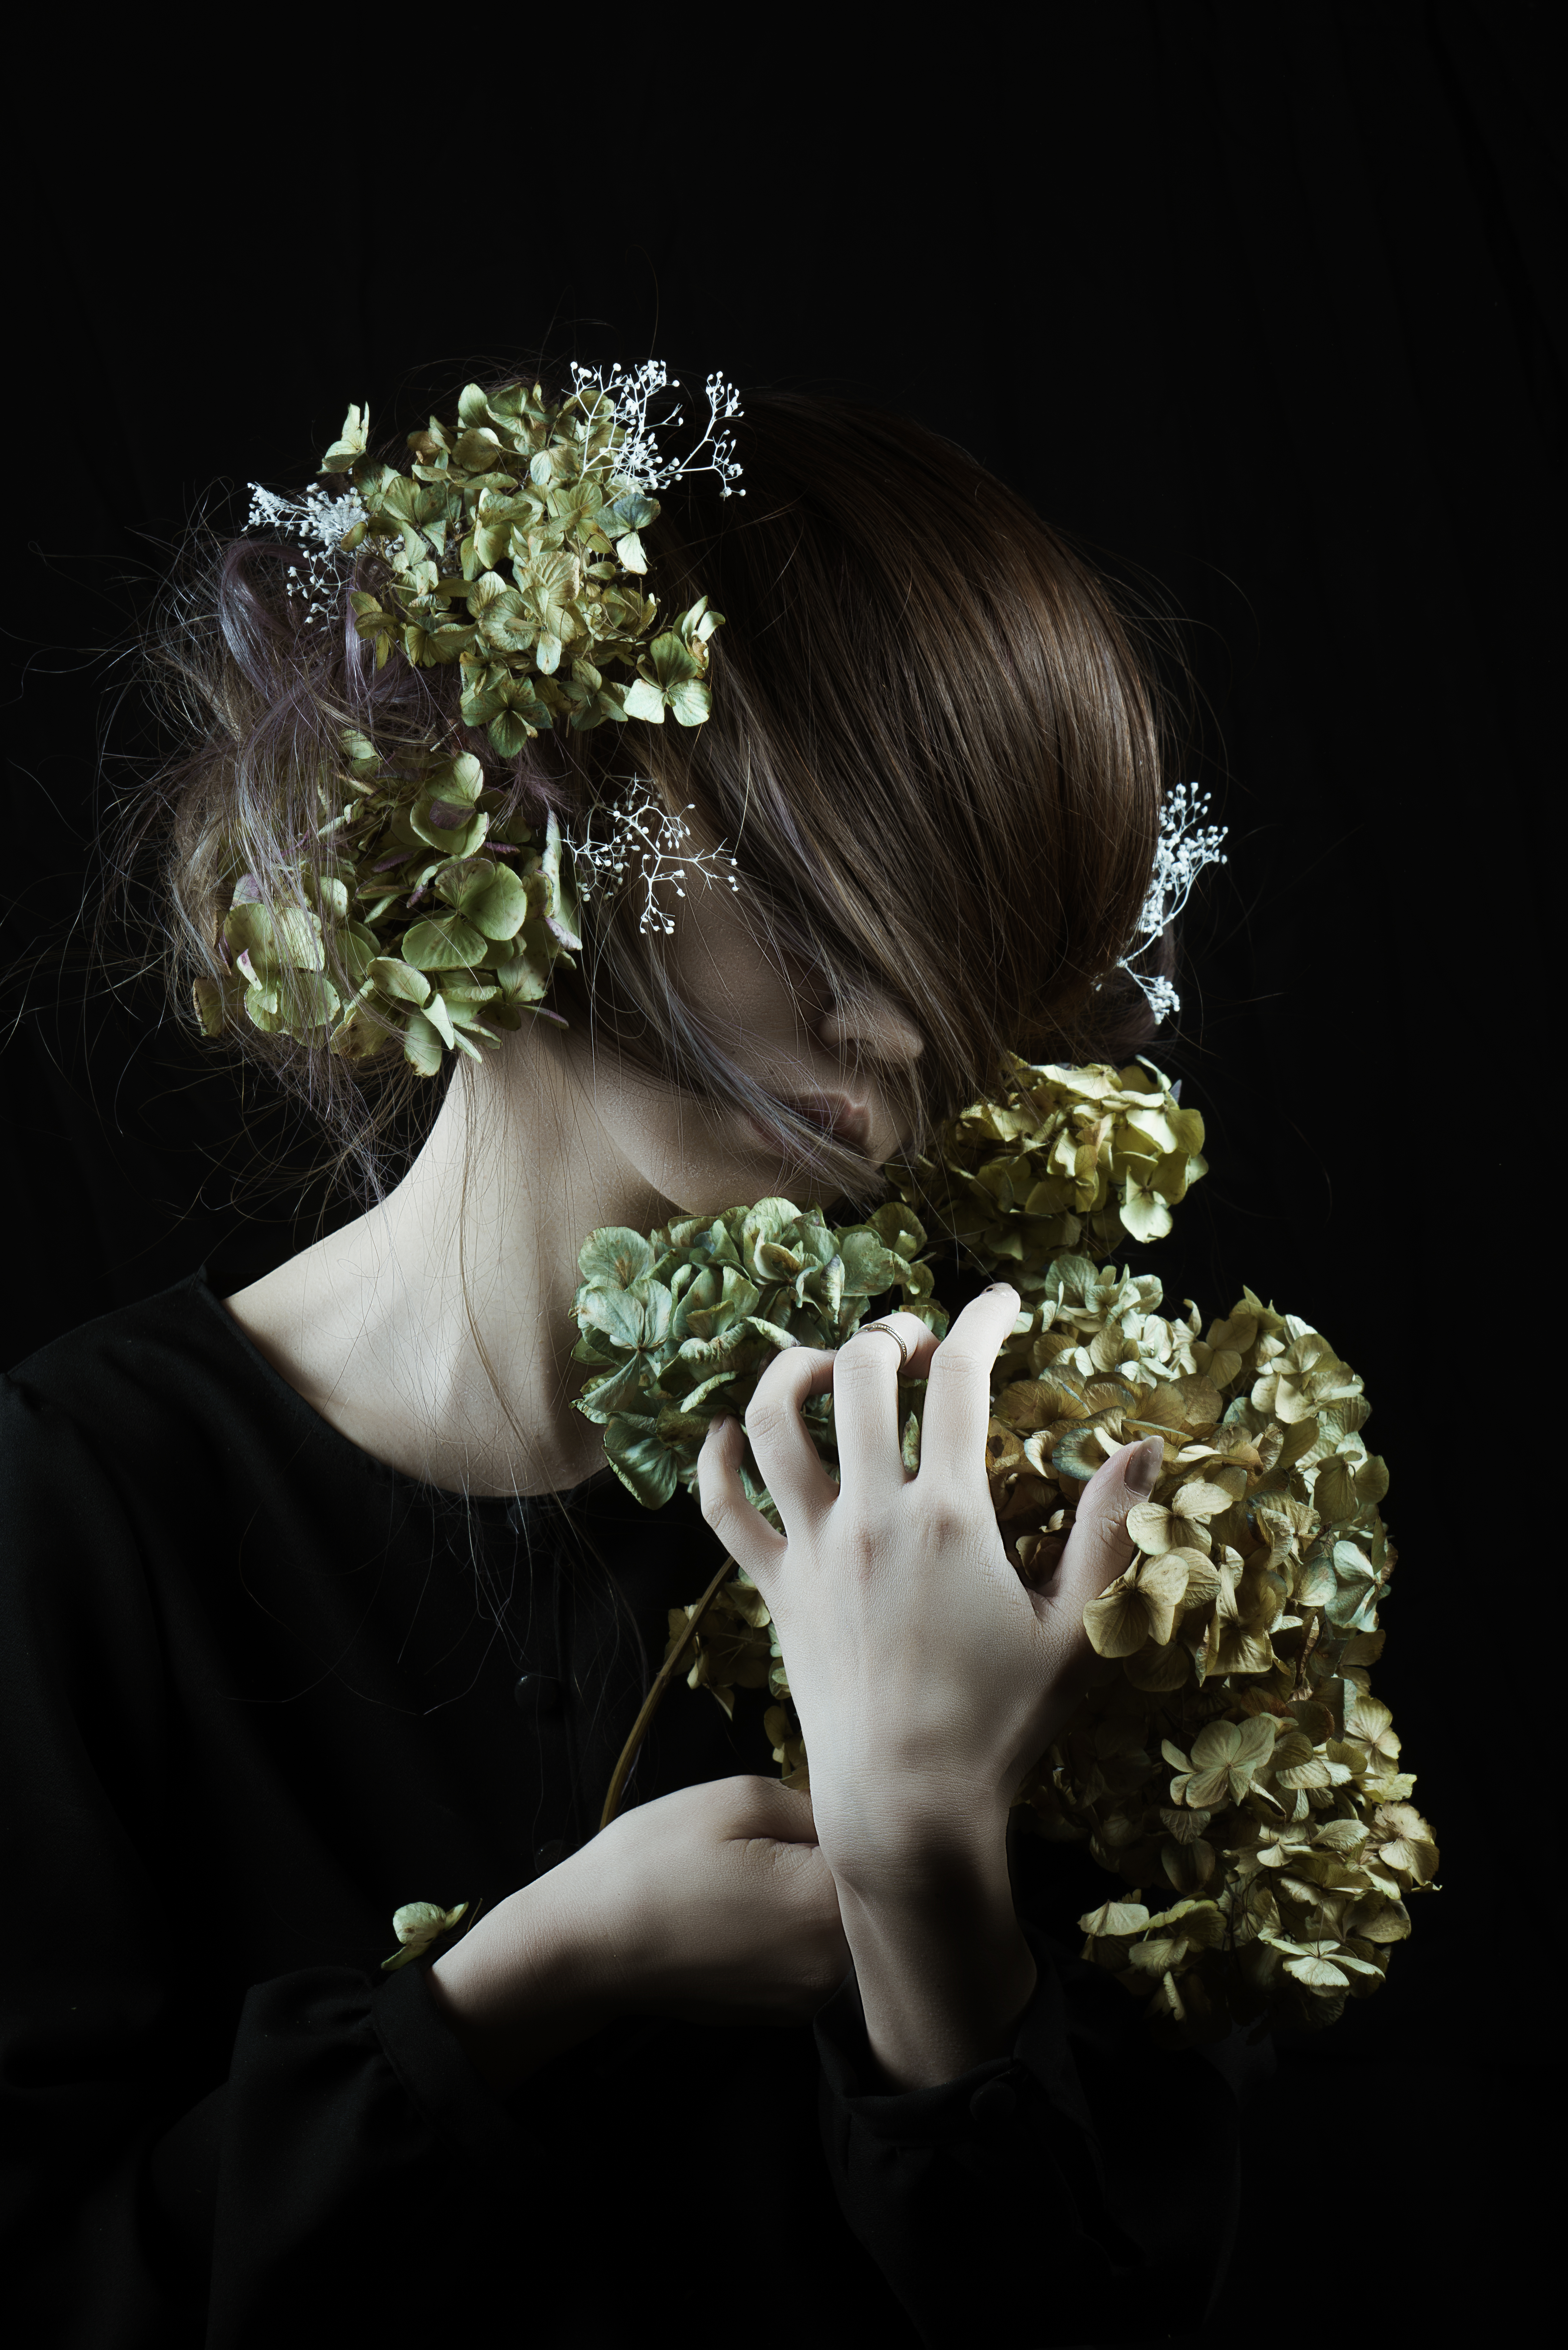
woman, headpiece, bouquet, flower, hair accessory, plant, cut flowers, hand, still life photography, headgear, dress, bride, photography, fashion accessory, flash photography, floral design, flower arranging, petal